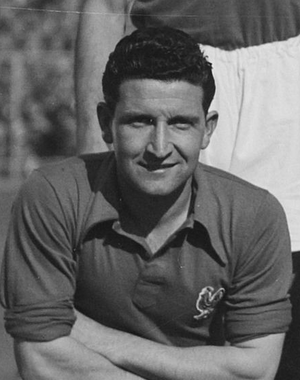
Albert Batteux, né le 2 juillet 1919 à Reims et mort le 28 février 2003 à Grenoble, est un footballeur international français durant les années 1930-1940, reconverti entraîneur des années 1950 à 1980.
Jules Vandooren, né le 30 décembre 1908 à Armentières et mort le 7 janvier 1985 à Calais, est un footballeur international et entraîneur français.
Cette page présente la liste des entraîneurs du club de football français de l'AS Saint-Étienne.